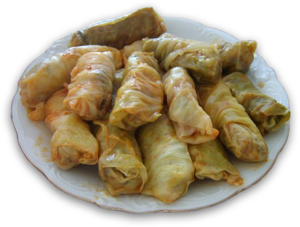
La cuisine turque bénéficie de l'héritage ottoman et est à la charnière des saveurs asiatiques, orientales et méditerranéennes. En effet, la cuisine turque s'est enrichie des migrations des Turcs au cours des siècles, de l'Asie centrale à l'Europe et fut influencée par ses pays voisins. À l'inverse, on trouvera un grand nombre de plats communs avec les gastronomies libanaise, grecque ou arménienne.